List of birds of Brazil

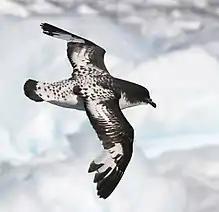
Cape petrel

Order: ProcellariiformesFamily: Oceanitidae